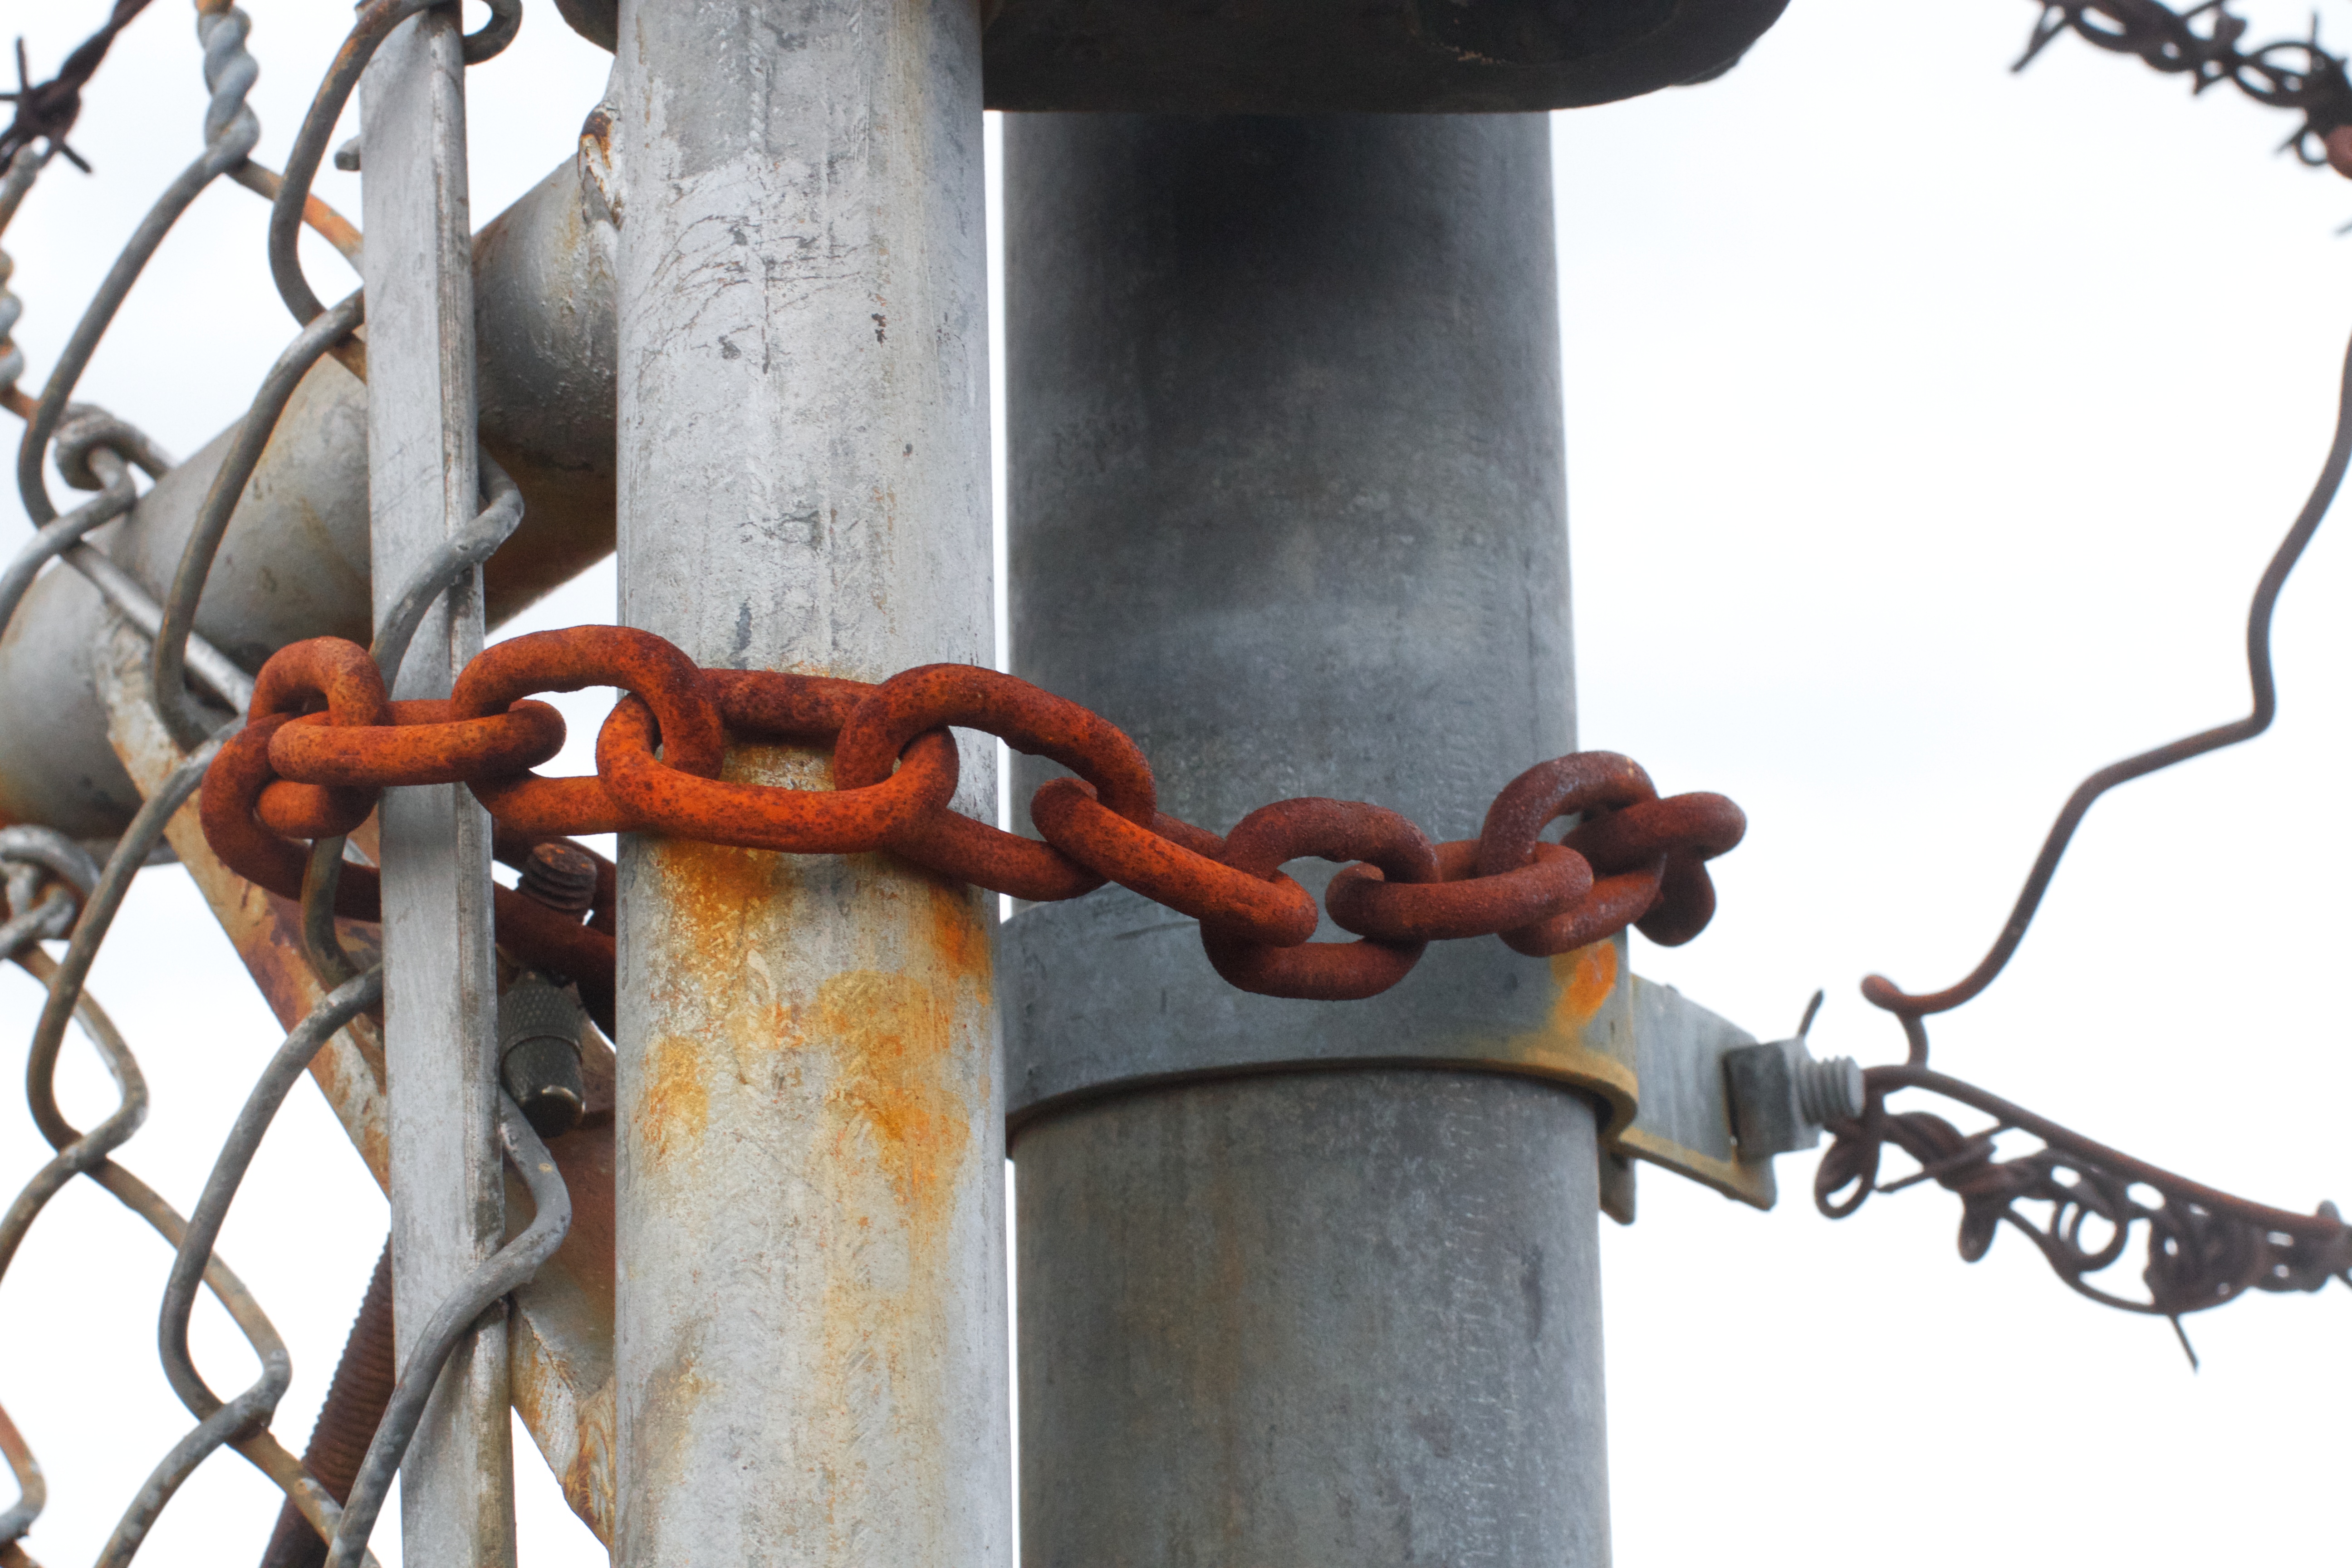
wheel, chain, bicycle, rust, vehicle, metal, link, iron